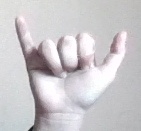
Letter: ya